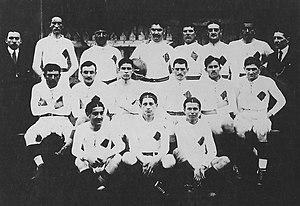
Bordeaux Finale 1914 - ASP (équipe deuxième)
Le championnat de France de rugby 1913-14 a mis aux prises les équipes ayant remporté les championnats régionaux de l'USFSA.